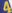
Number: 4